1985 European Grand Prix

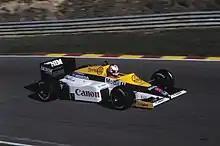
Nigel Mansell, driving for Williams, took his first Formula One victory.

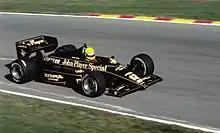
Ayrton Senna finished second for Lotus having started from pole position.

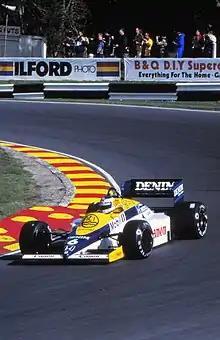
Mansell's teammate Keke Rosberg completed the podium.

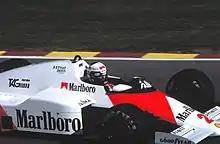
Alain Prost fought his way to a fourth-place finish, thus securing his first Drivers' Championship.

The 1985 European Grand Prix (formally the Shell Oils Grand Prix of Europe) was a Formula One motor race held at Brands Hatch on 6 October 1985. It was the fourteenth race of the 1985 Formula One World Championship.